Darpana Academy of Performing Arts

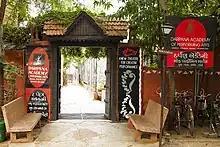
dance academy

The academy offers courses in Indian classical dance Bharatanatyam, Indian Classical Vocal, Mridangam, Violin and Flute, puppetry and martial art Kalaripayattu. Its departments range from performance and teaching of the arts, to the use of performance and arts as development communication, through face-to-face impact and software production.